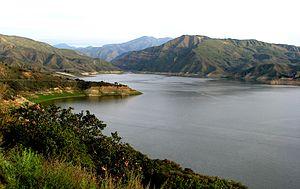
Lac Piru - Californie
Le lac Piru est situé dans la forêt nationale de Los Padres, dans le comté de Ventura en Californie. Il a été créé après la construction du barrage Santa Felicia sur la rivière Santa Clara en 1955. Il est situé en aval du Pyramid Lake et est accessible à partir de la route du canyon de Piru.